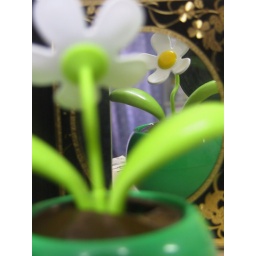
plastic flower in mirror